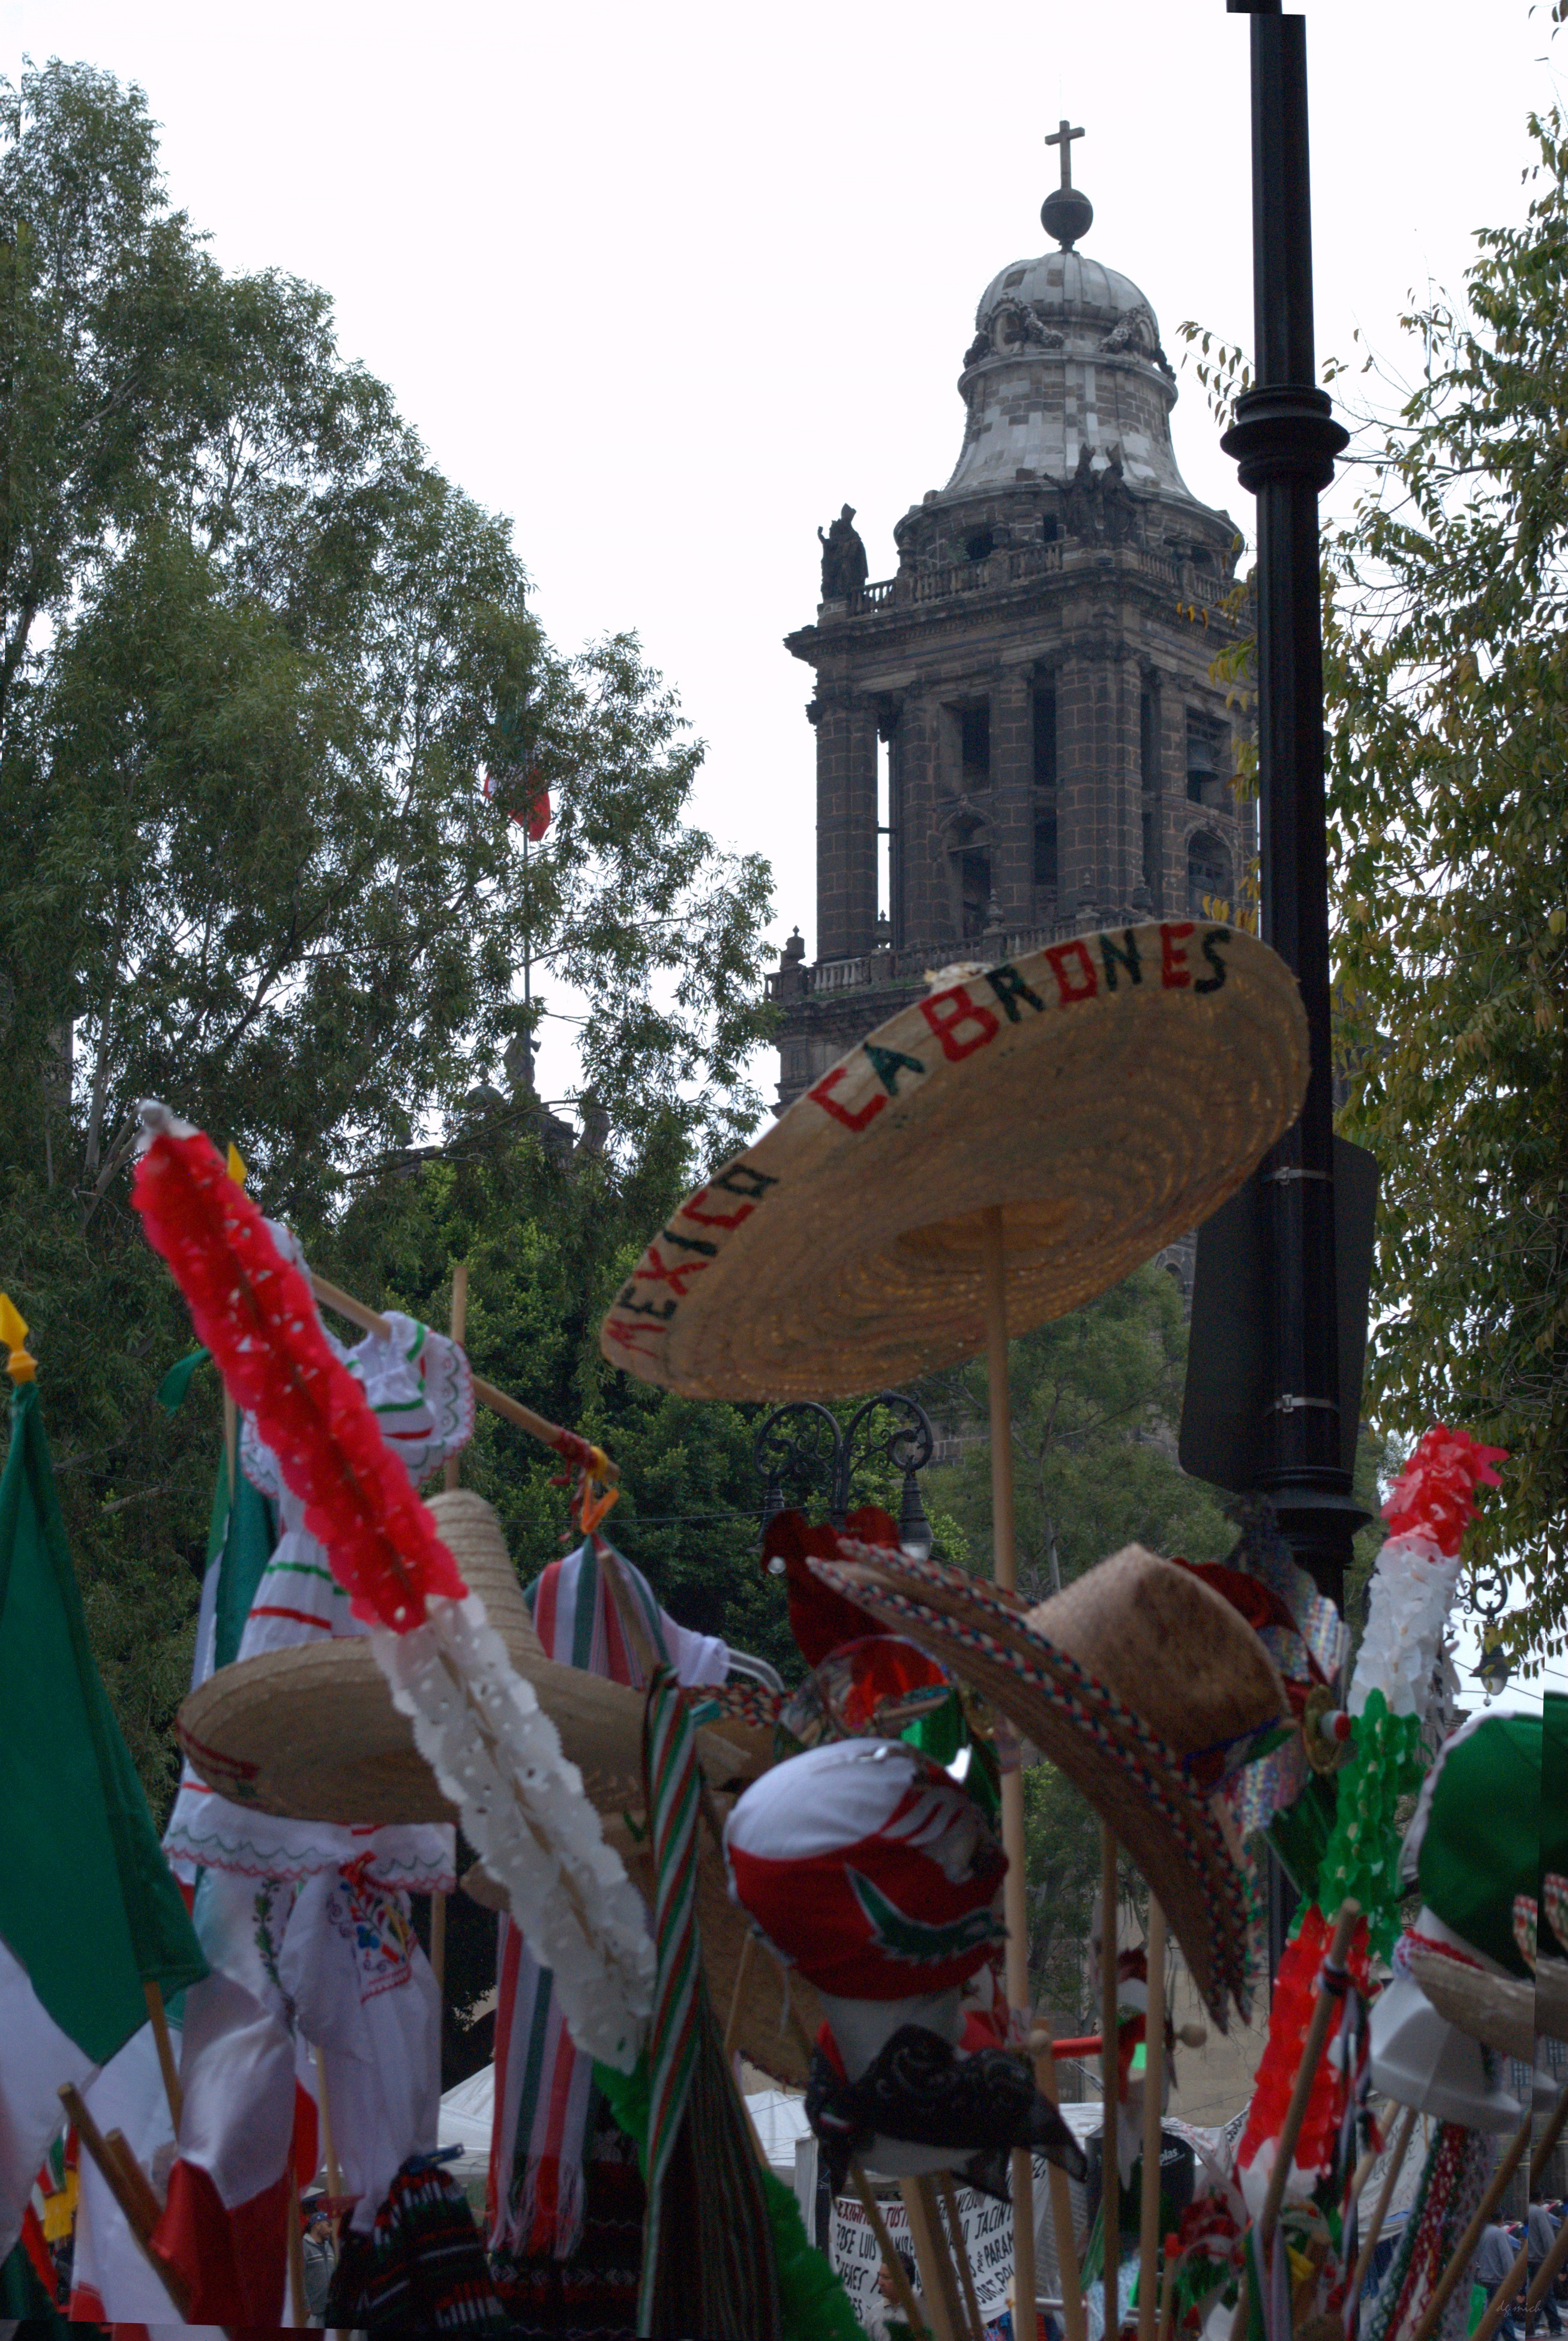
flower, place of worship, shrine